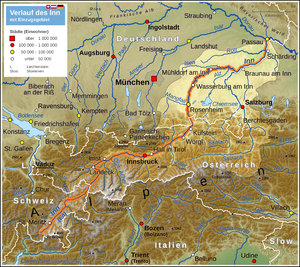
La Saalach est une rivière d'Autriche et d'Allemagne, dans les régions Bavière et Land de Salzbourg. Elle tire son nom de Saal, une ancienne forme de Salz, et s'est appelée au XIXᵉ siècle la Saale autrichienne. C'est aussi un affluent de la Salzach, donc un sous-affluent du Danube par l'Inn.
L'Inn est une rivière de l'Europe centrale, longue de 517 kilomètres. Elle prend sa source dans les Alpes suisses et parcourt en Suisse, en Autriche et ensuite en Allemagne. Elle termine son cours à Passau pour se jeter dans le Danube. Deux tiers de son cours passent à l'intérieur des Alpes.
La Pitze est une rivière autrichienne qui est un affluent en rive droite de l'Inn et coule dans la vallée du Pitztal.